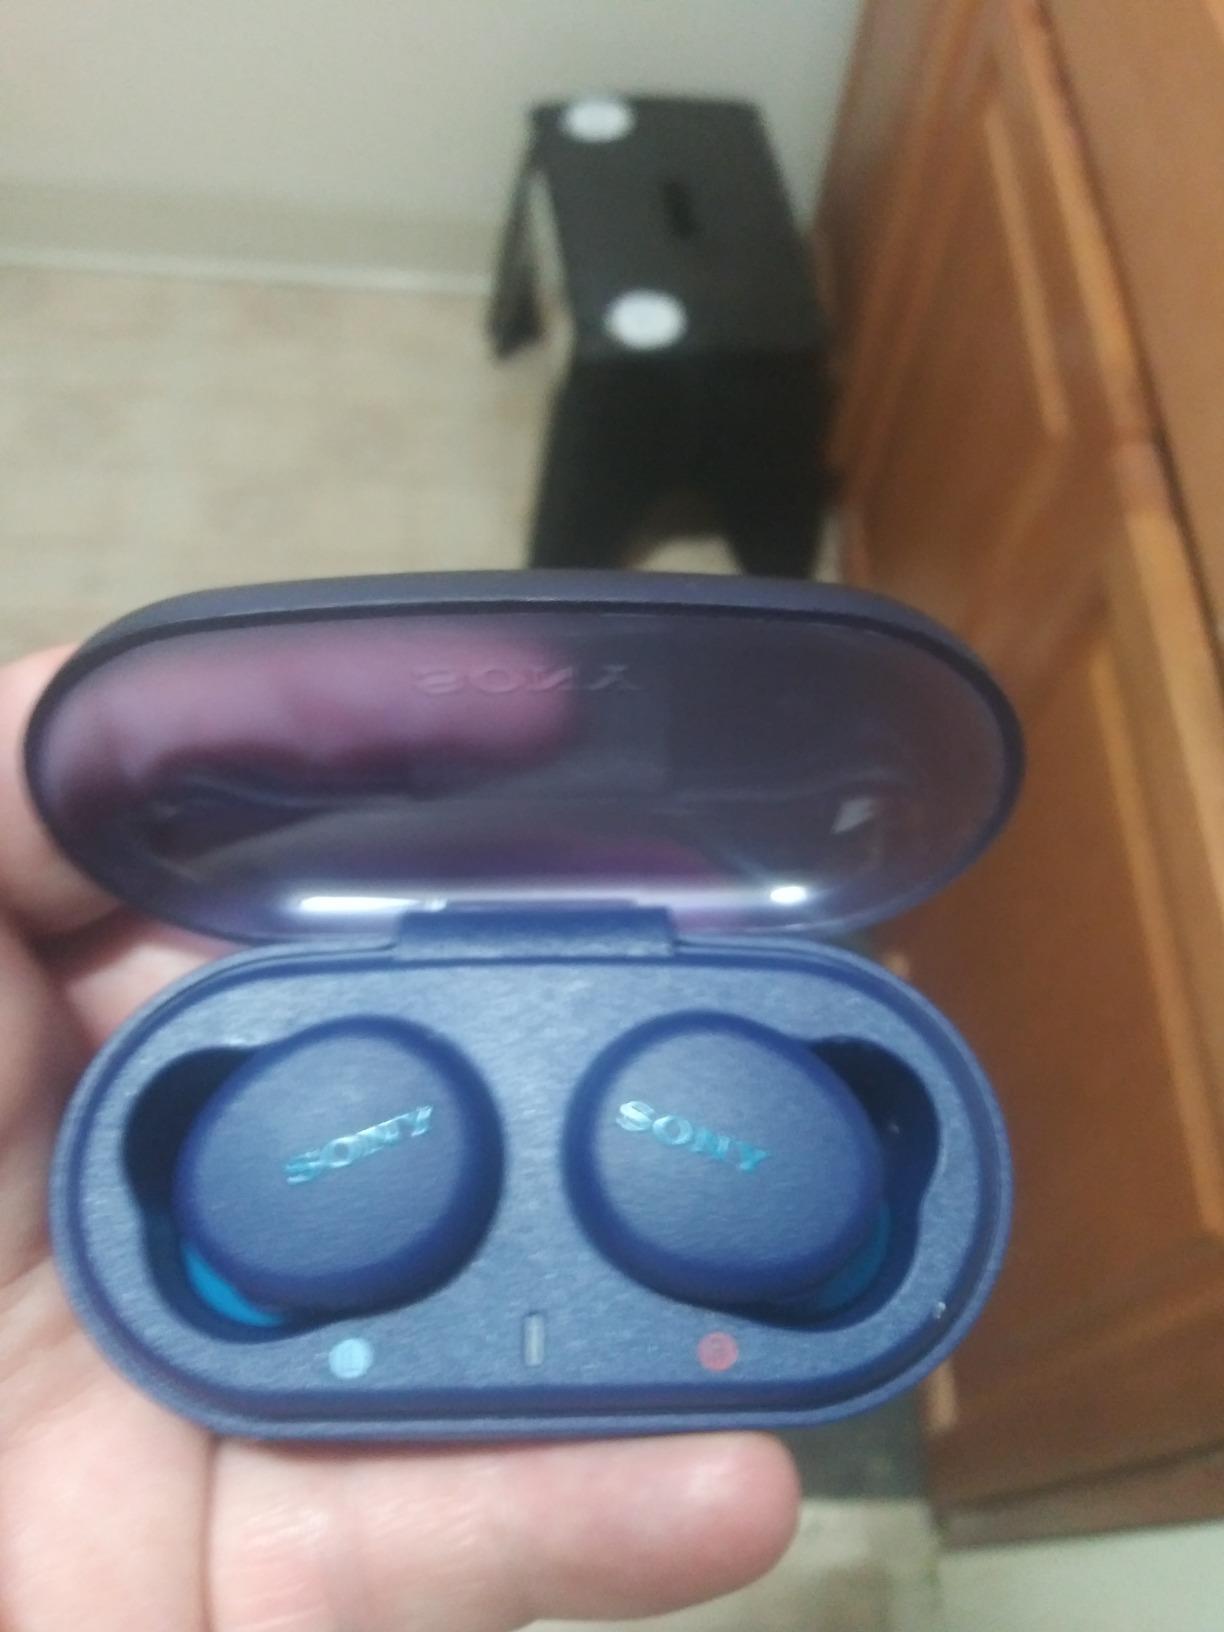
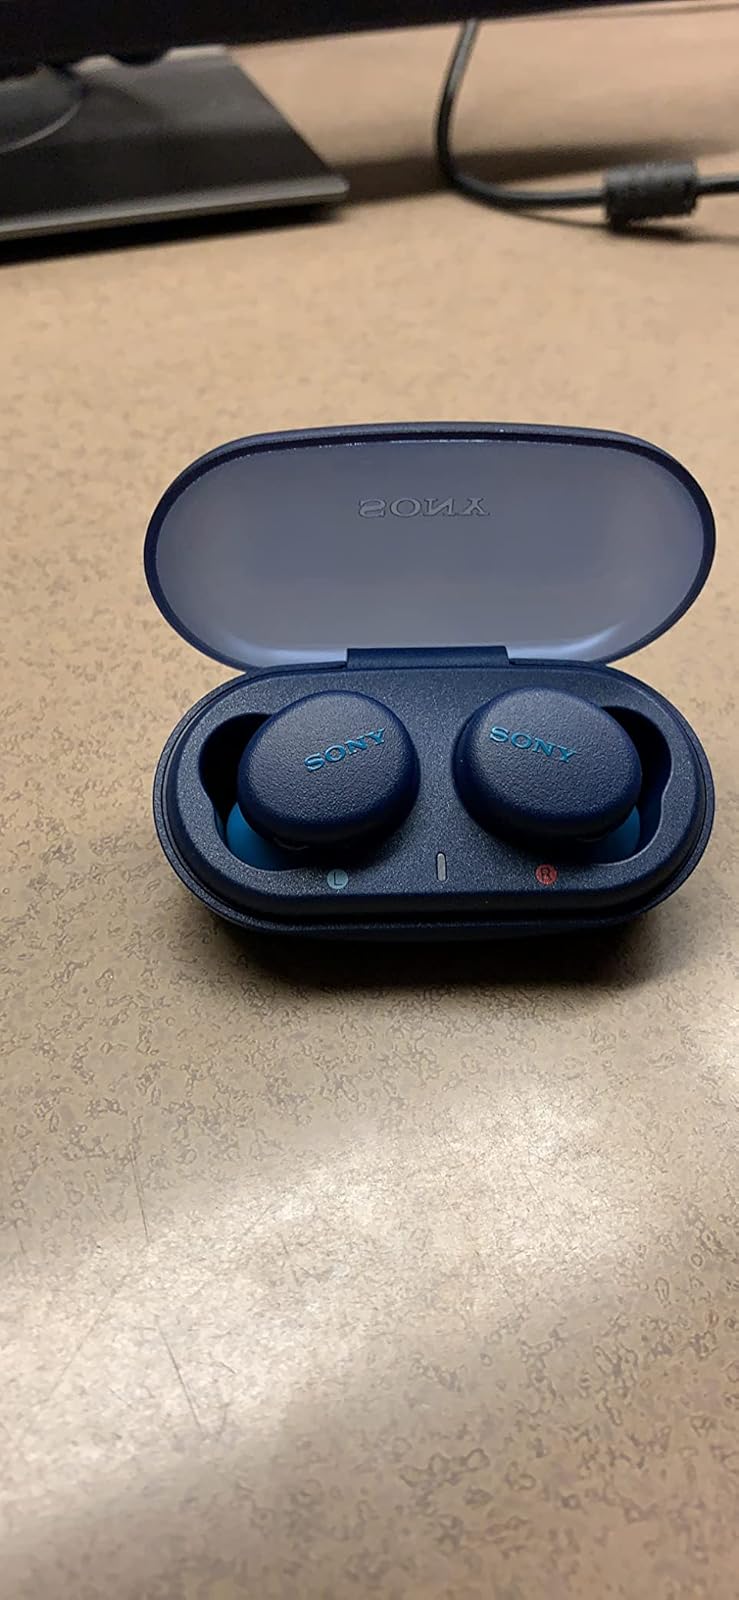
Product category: earbuds
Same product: yes